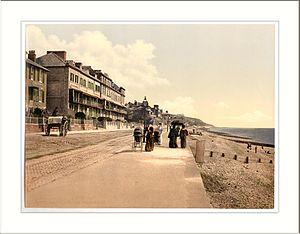
Sarah Grand est une écrivaine féministe irlandaise dont l'activité, couvrant la période de 1873 à 1922, se focalise essentiellement sur le concept de la « femme nouvelle » qu'elle a inventé. Sa scolarité ayant manqué de suivi, c'est à sa seule persévérance qu'elle doit de s'être forgé une carrière de renom. À défaut d'érudition, en effet, son œuvre s'ancre sur ses expériences et ses voyages personnels.